Federal Reserve Bank of Atlanta

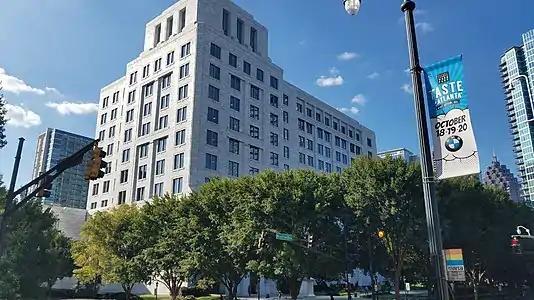
Federal Reserve Bank of Atlanta headquarters, designed by the 2011 Driehaus Prize winner Robert A. M. Stern

The bank is governed by a board of directors, which is drawn from the sixth district's business community, banks, and labor and consumer organizations, and makes recommendations every two weeks on the level of the discount rate, which is the rate at which the bank lends to commercial banks.